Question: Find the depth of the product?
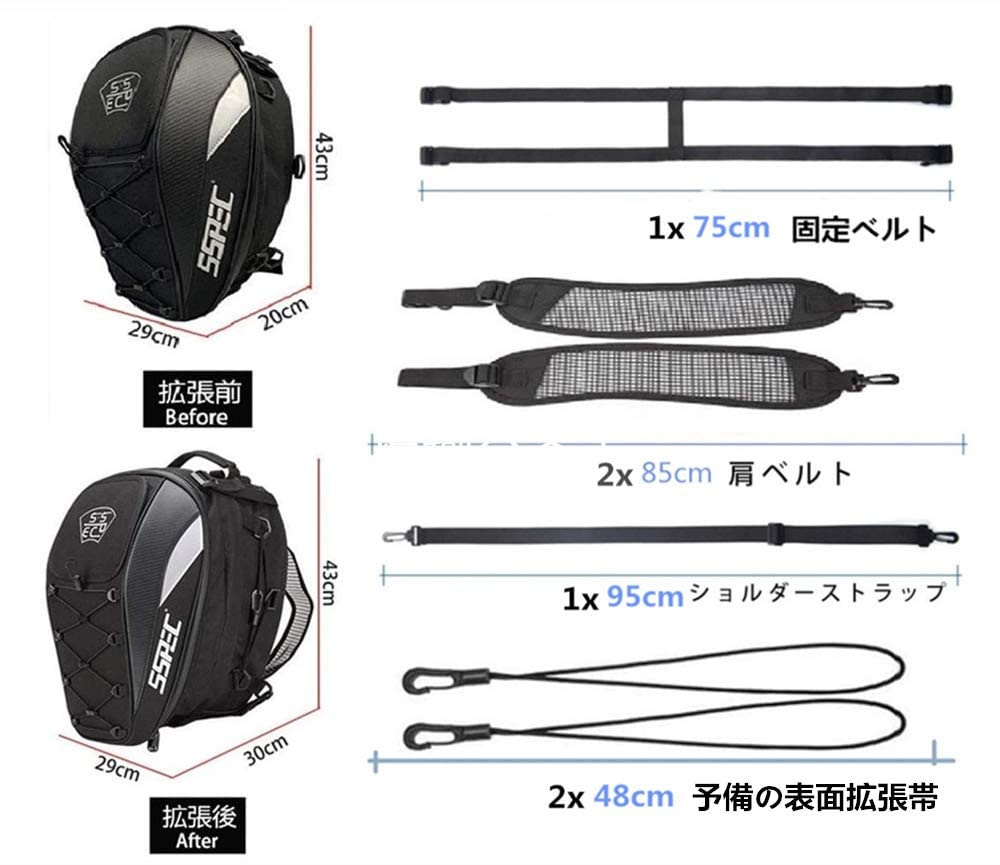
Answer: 48.0 centimetre